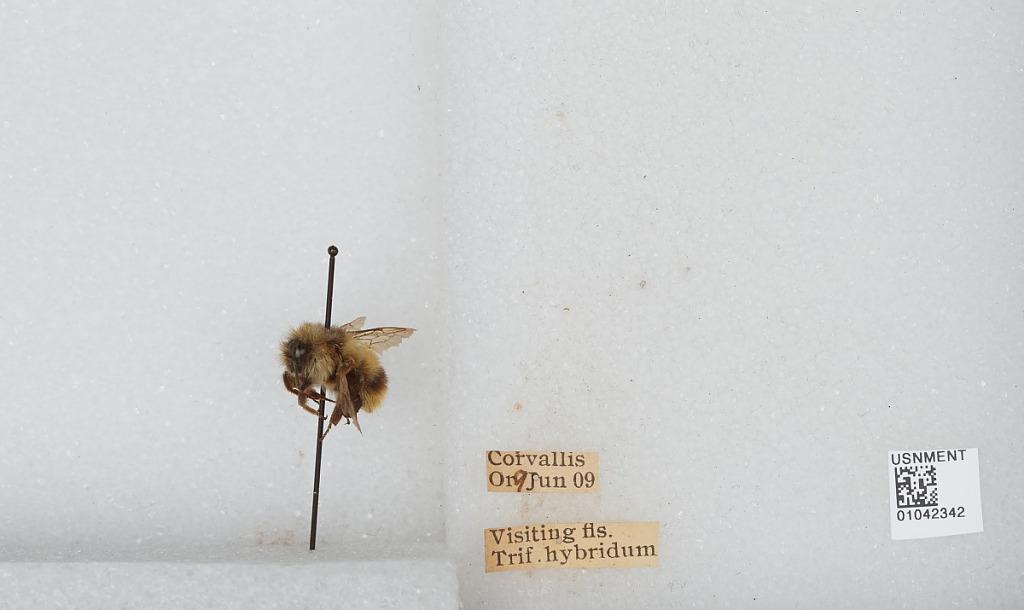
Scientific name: Bombus sp.
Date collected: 1909-6-9
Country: United States
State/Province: Oregon
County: Benton
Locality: Corvallis
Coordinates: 44.57, -123.28